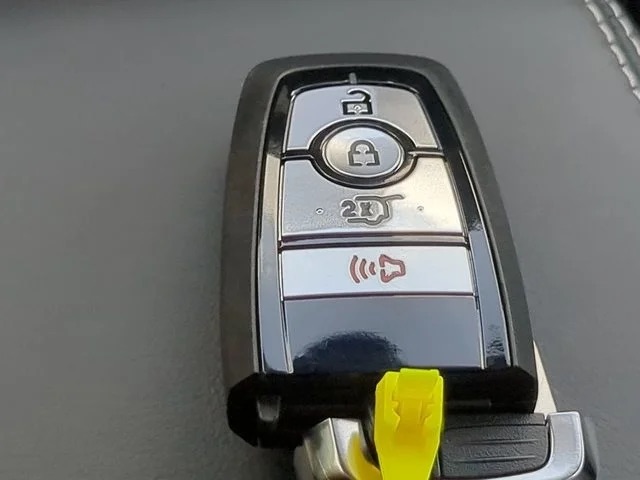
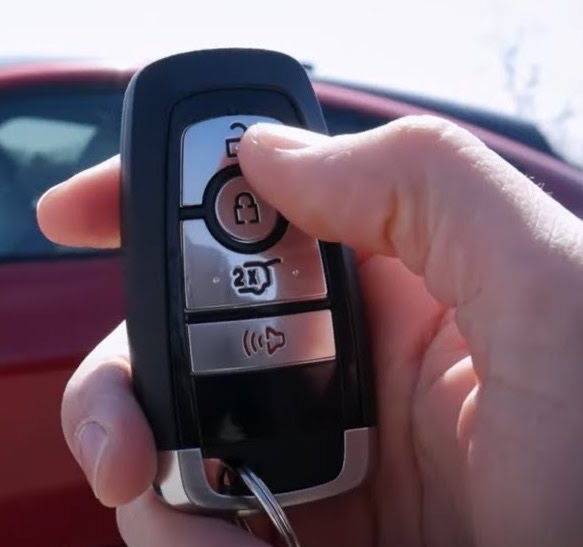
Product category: misc
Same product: yes